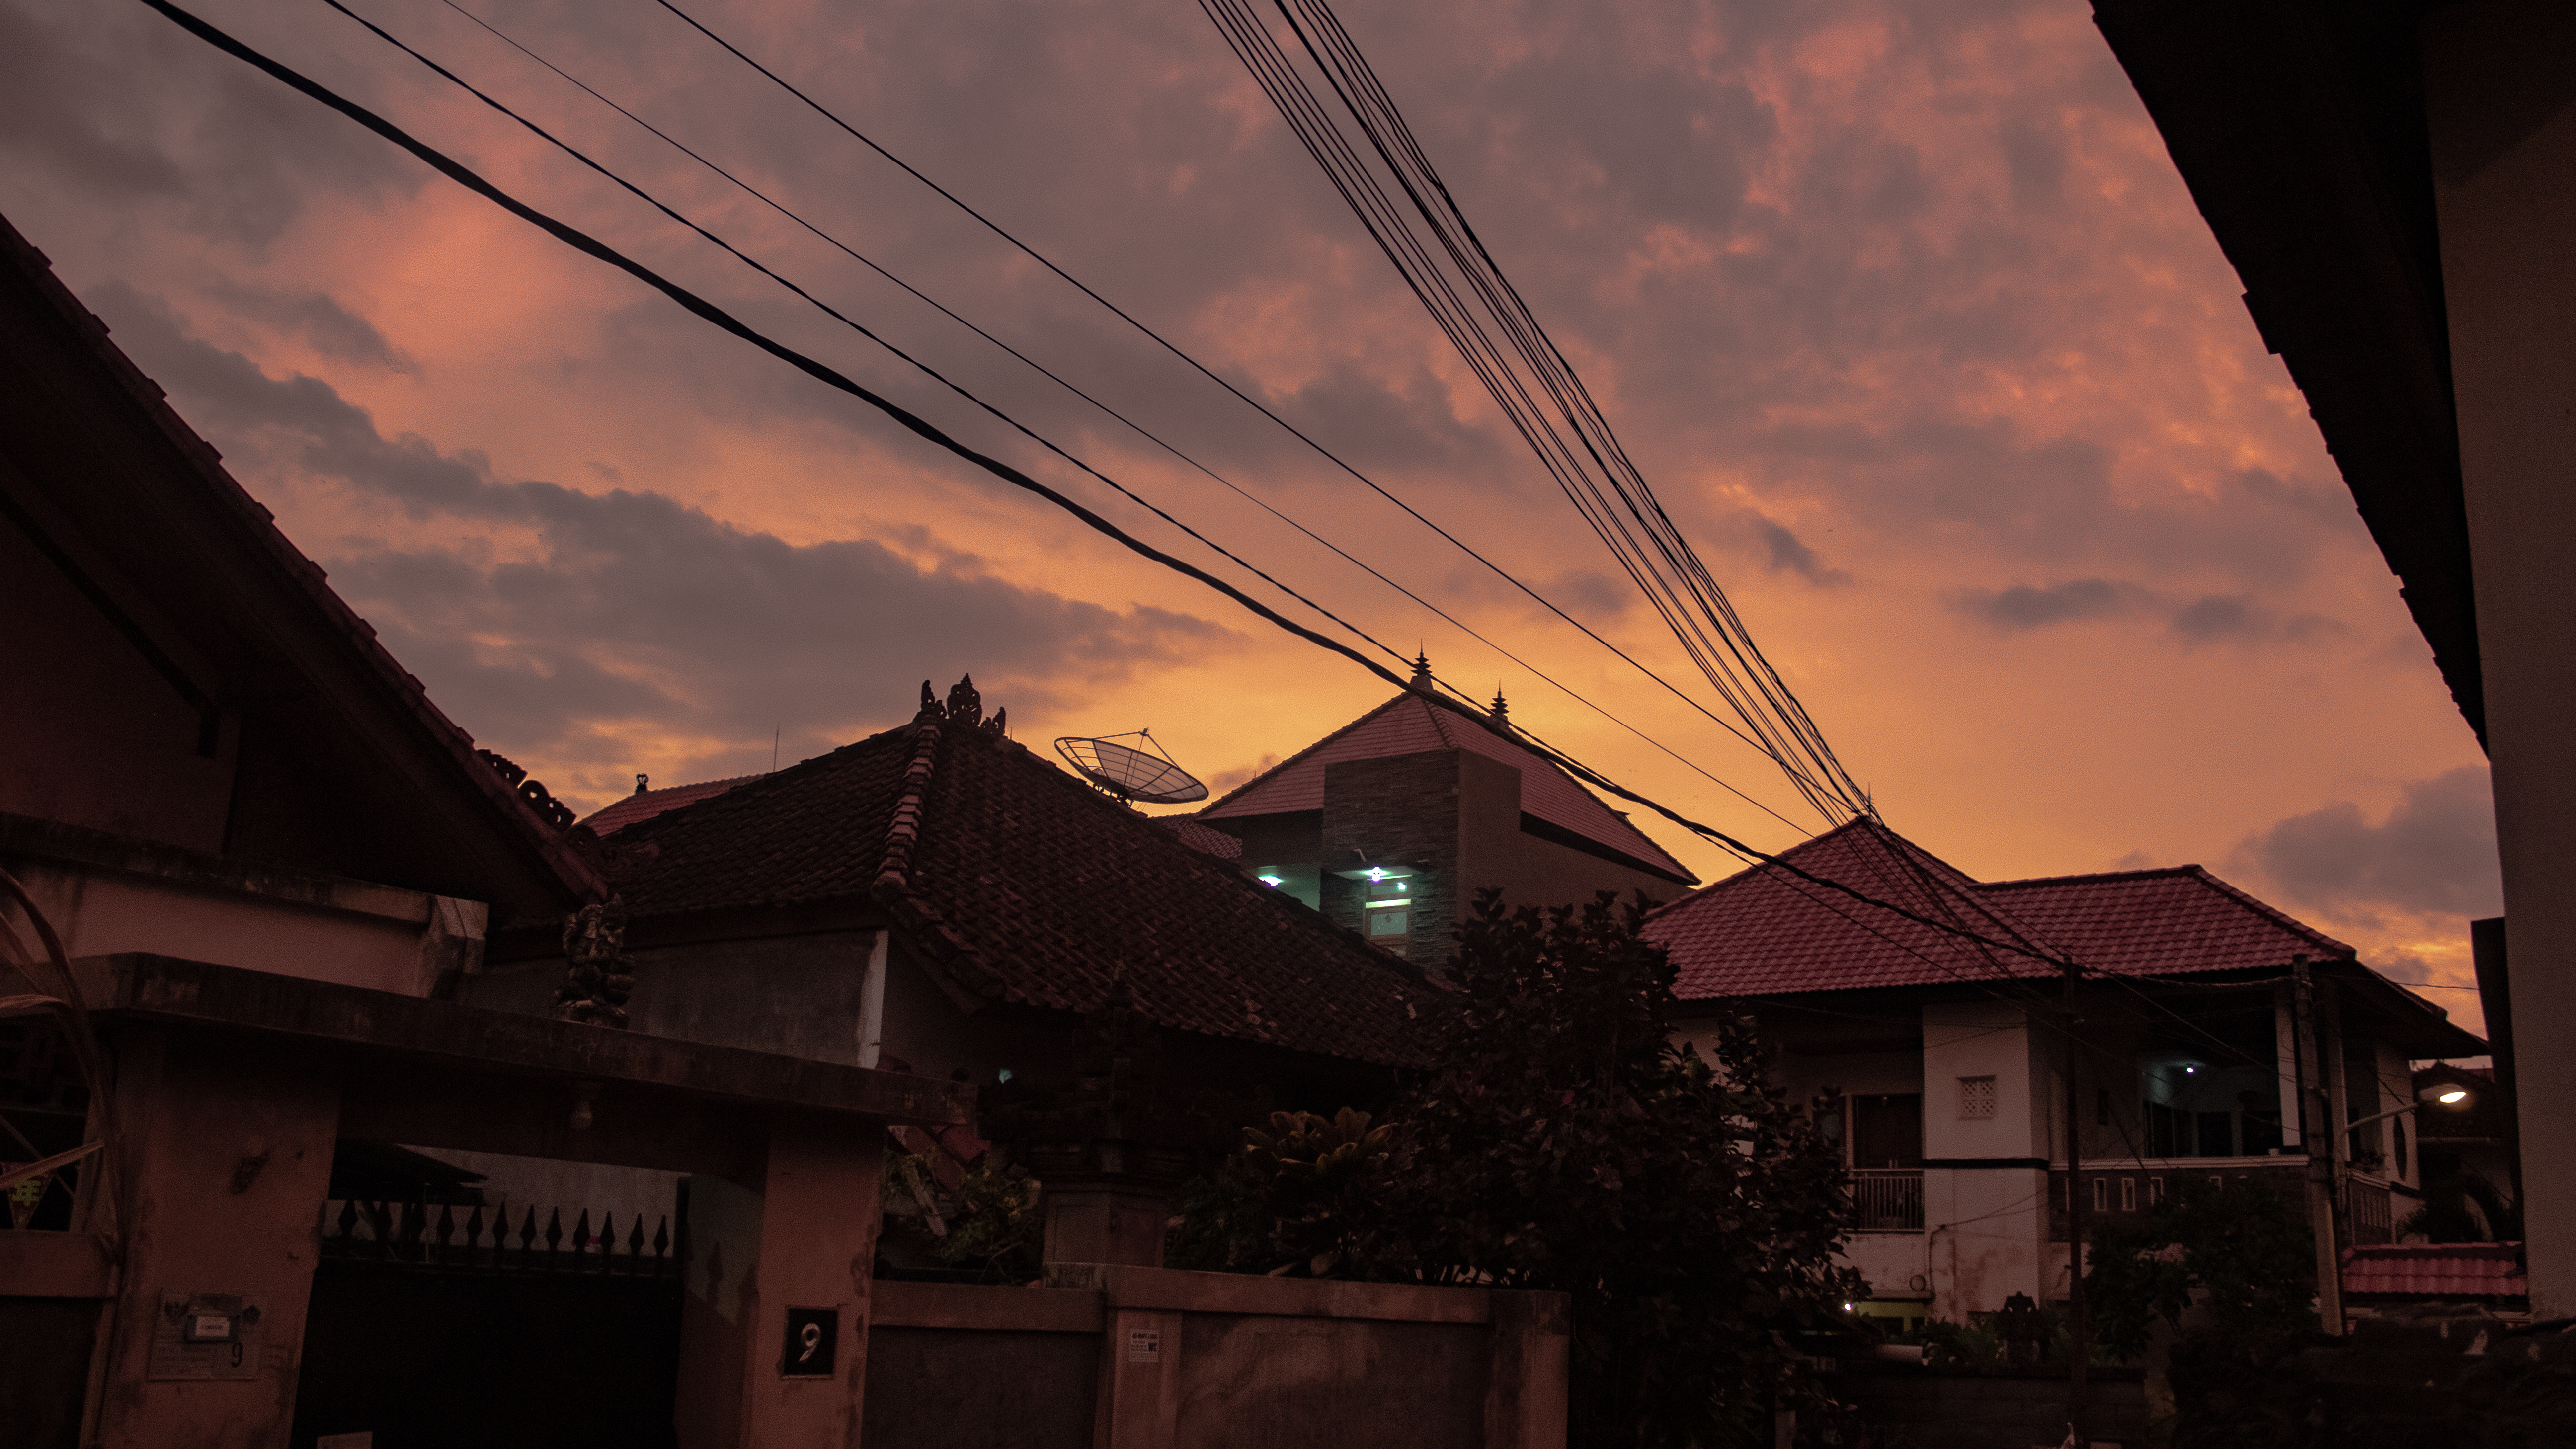
sky, sunset, red, view, clouds, cable, residents, cloud, evening, morning, roof, atmosphere, afterglow, house, home, residential area, dusk, architecture, meteorological phenomenon